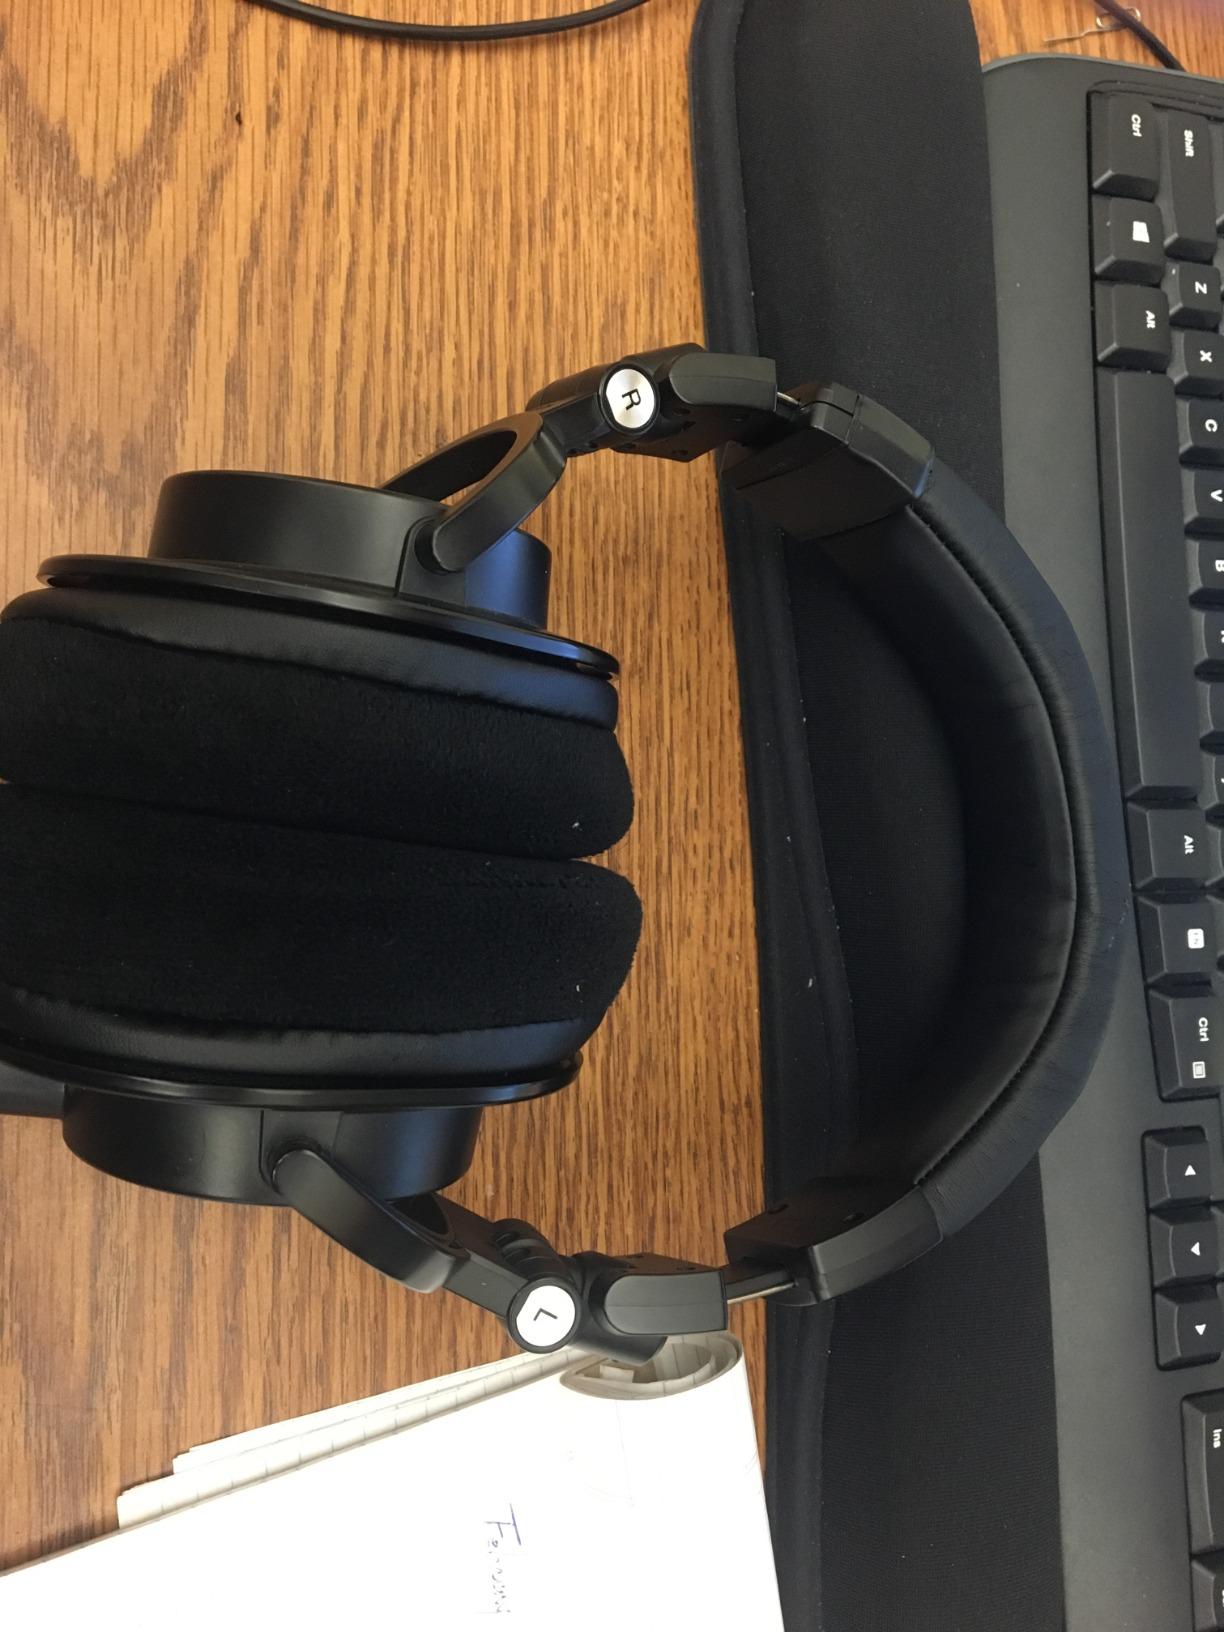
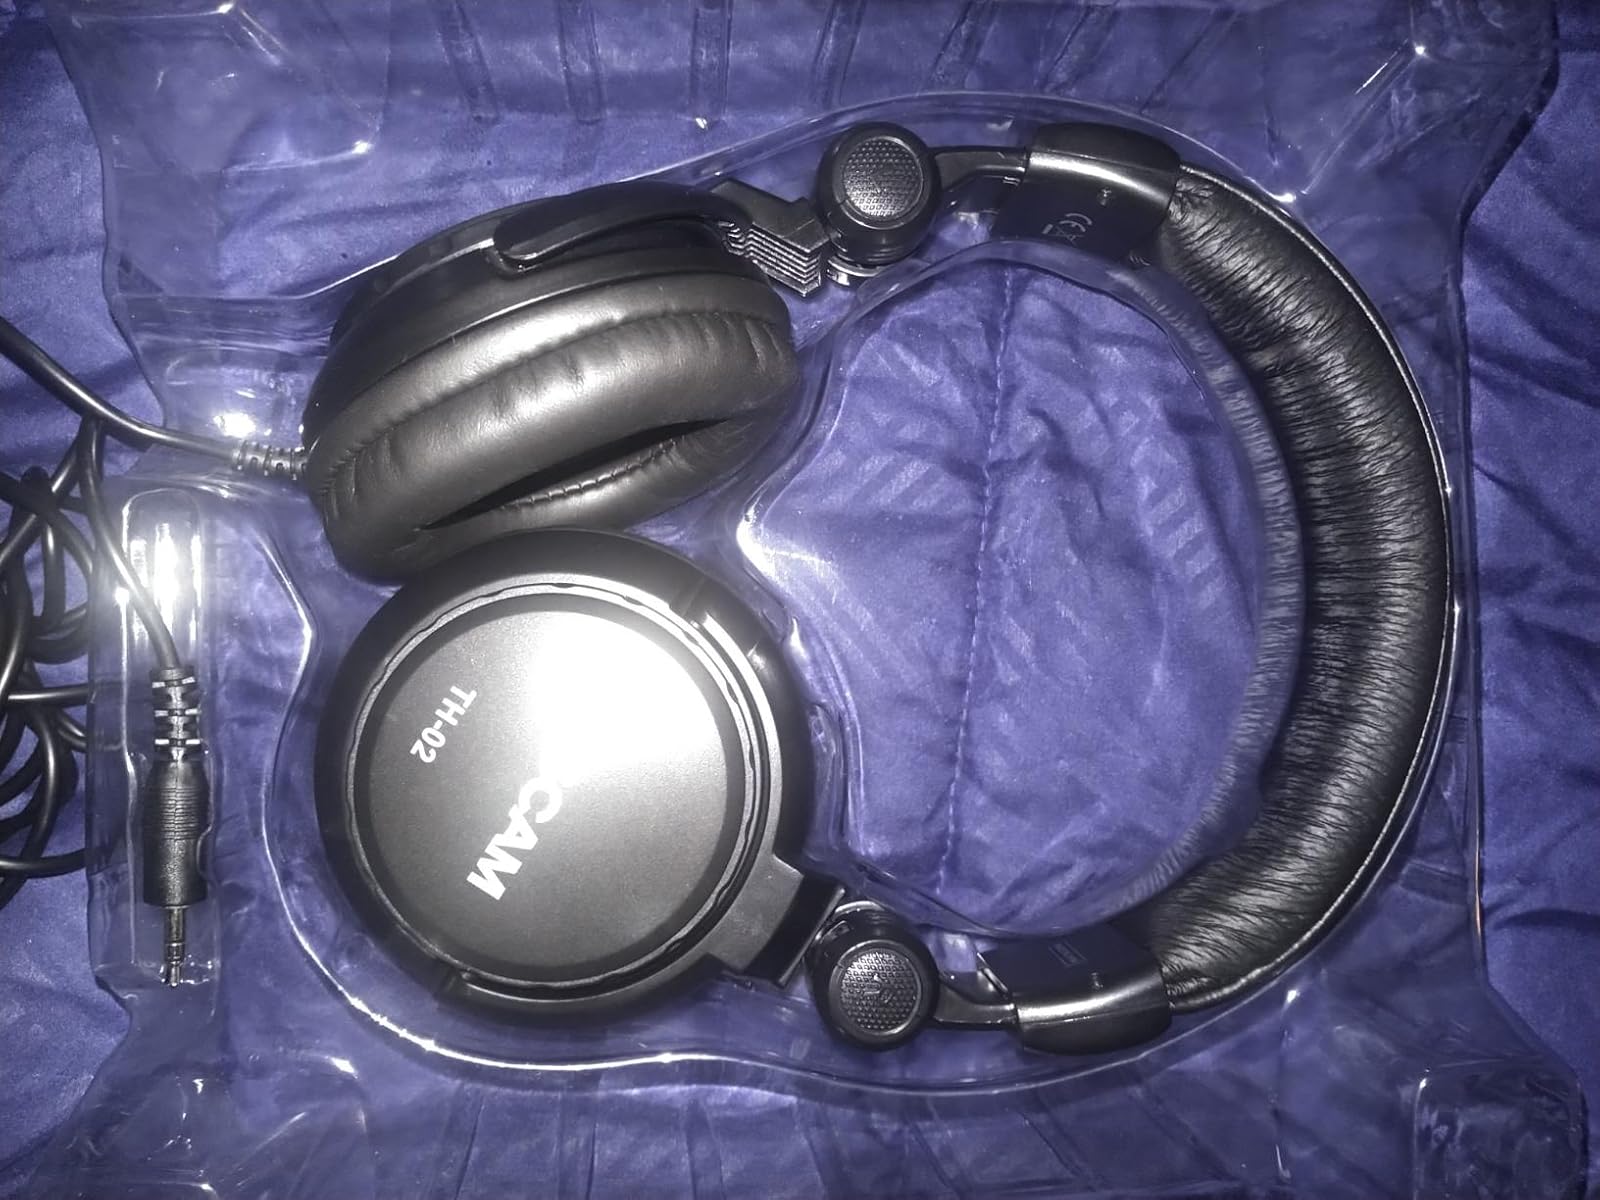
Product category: headphones
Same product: no